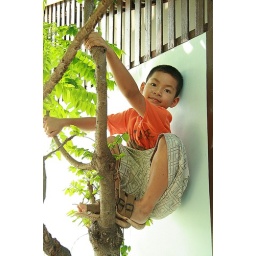
boy in a tree